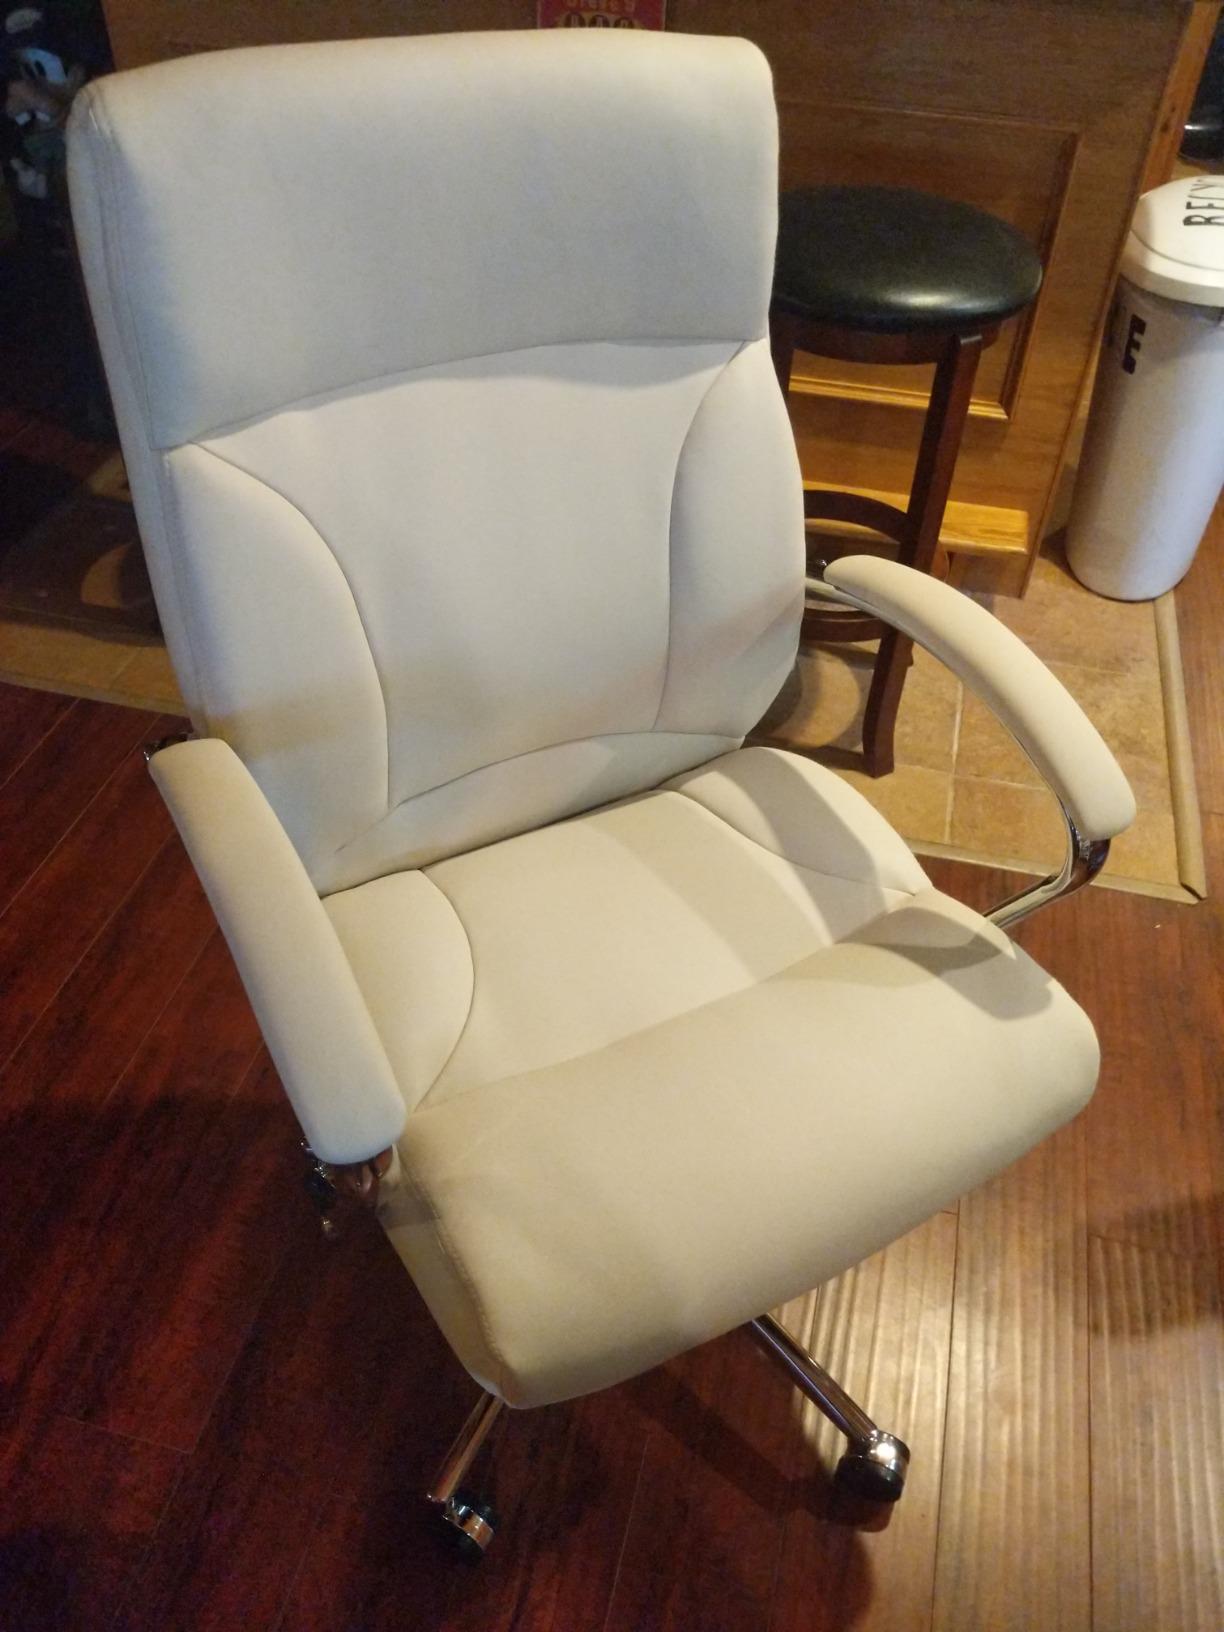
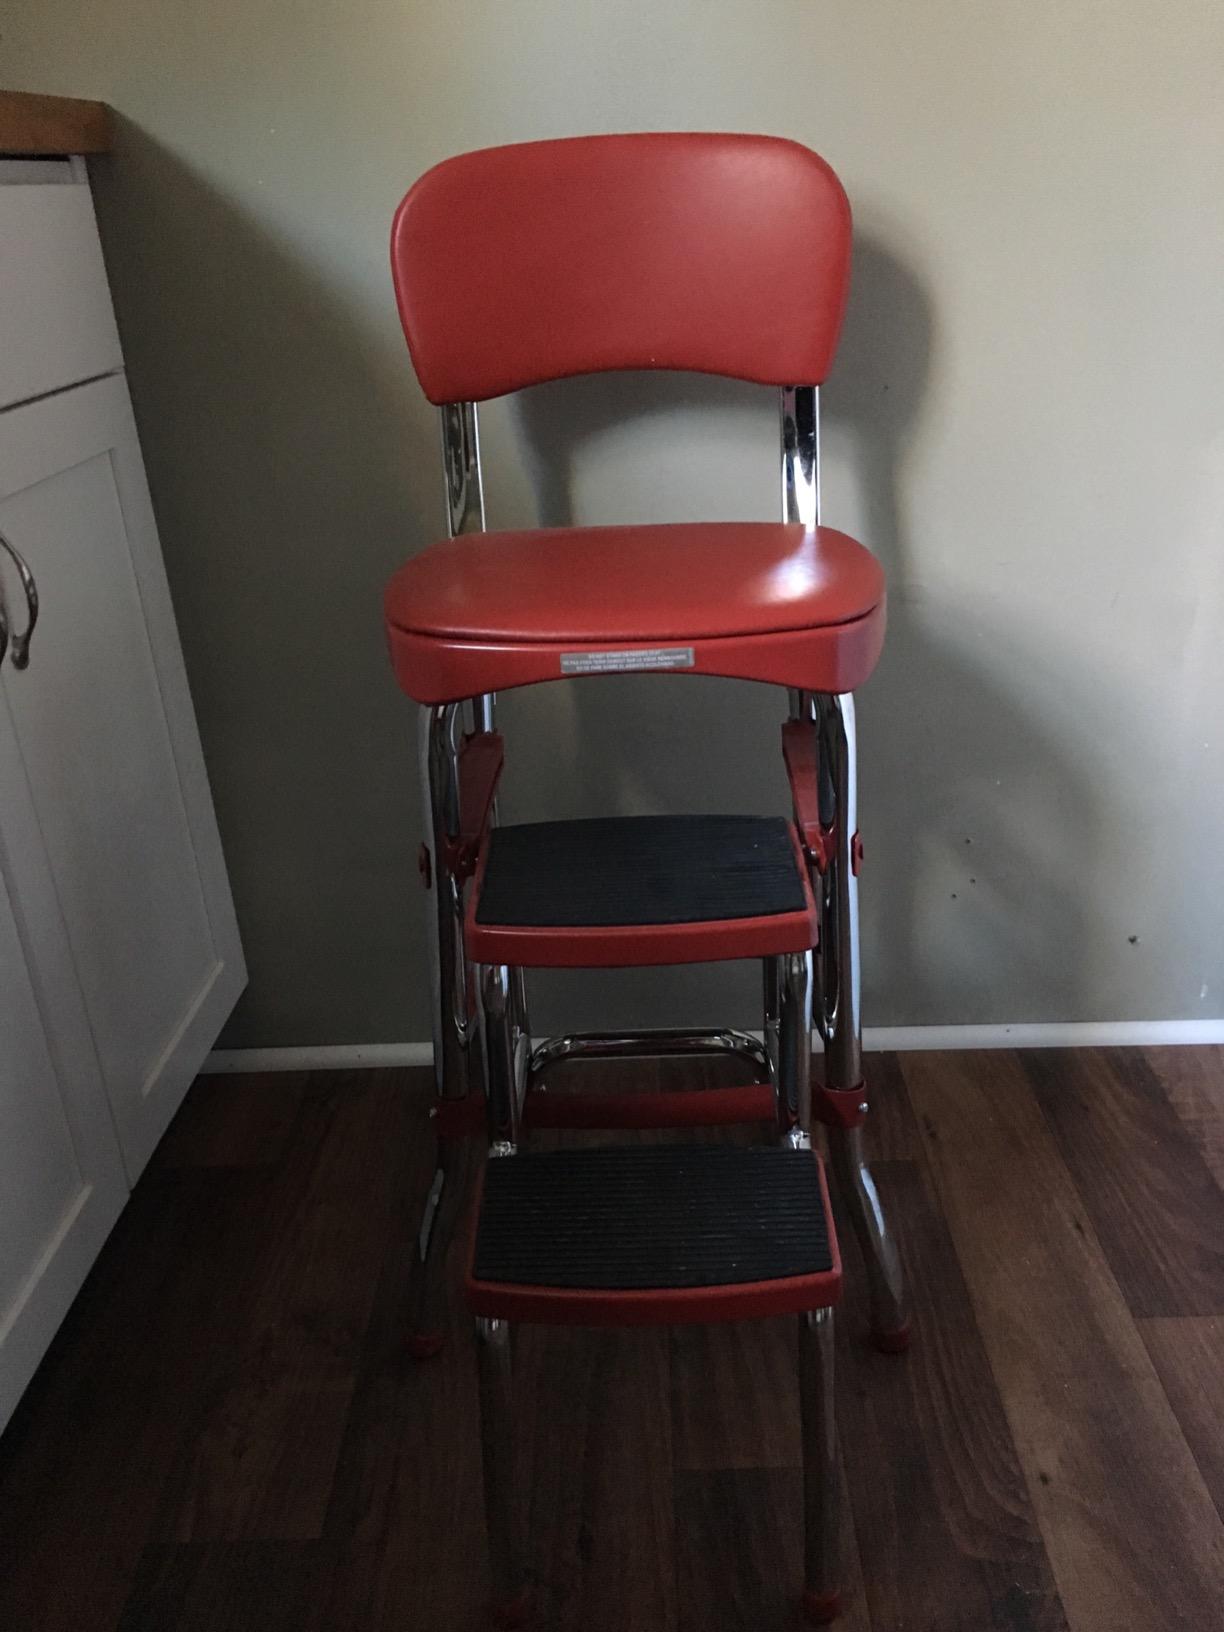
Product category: items_chair
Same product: no